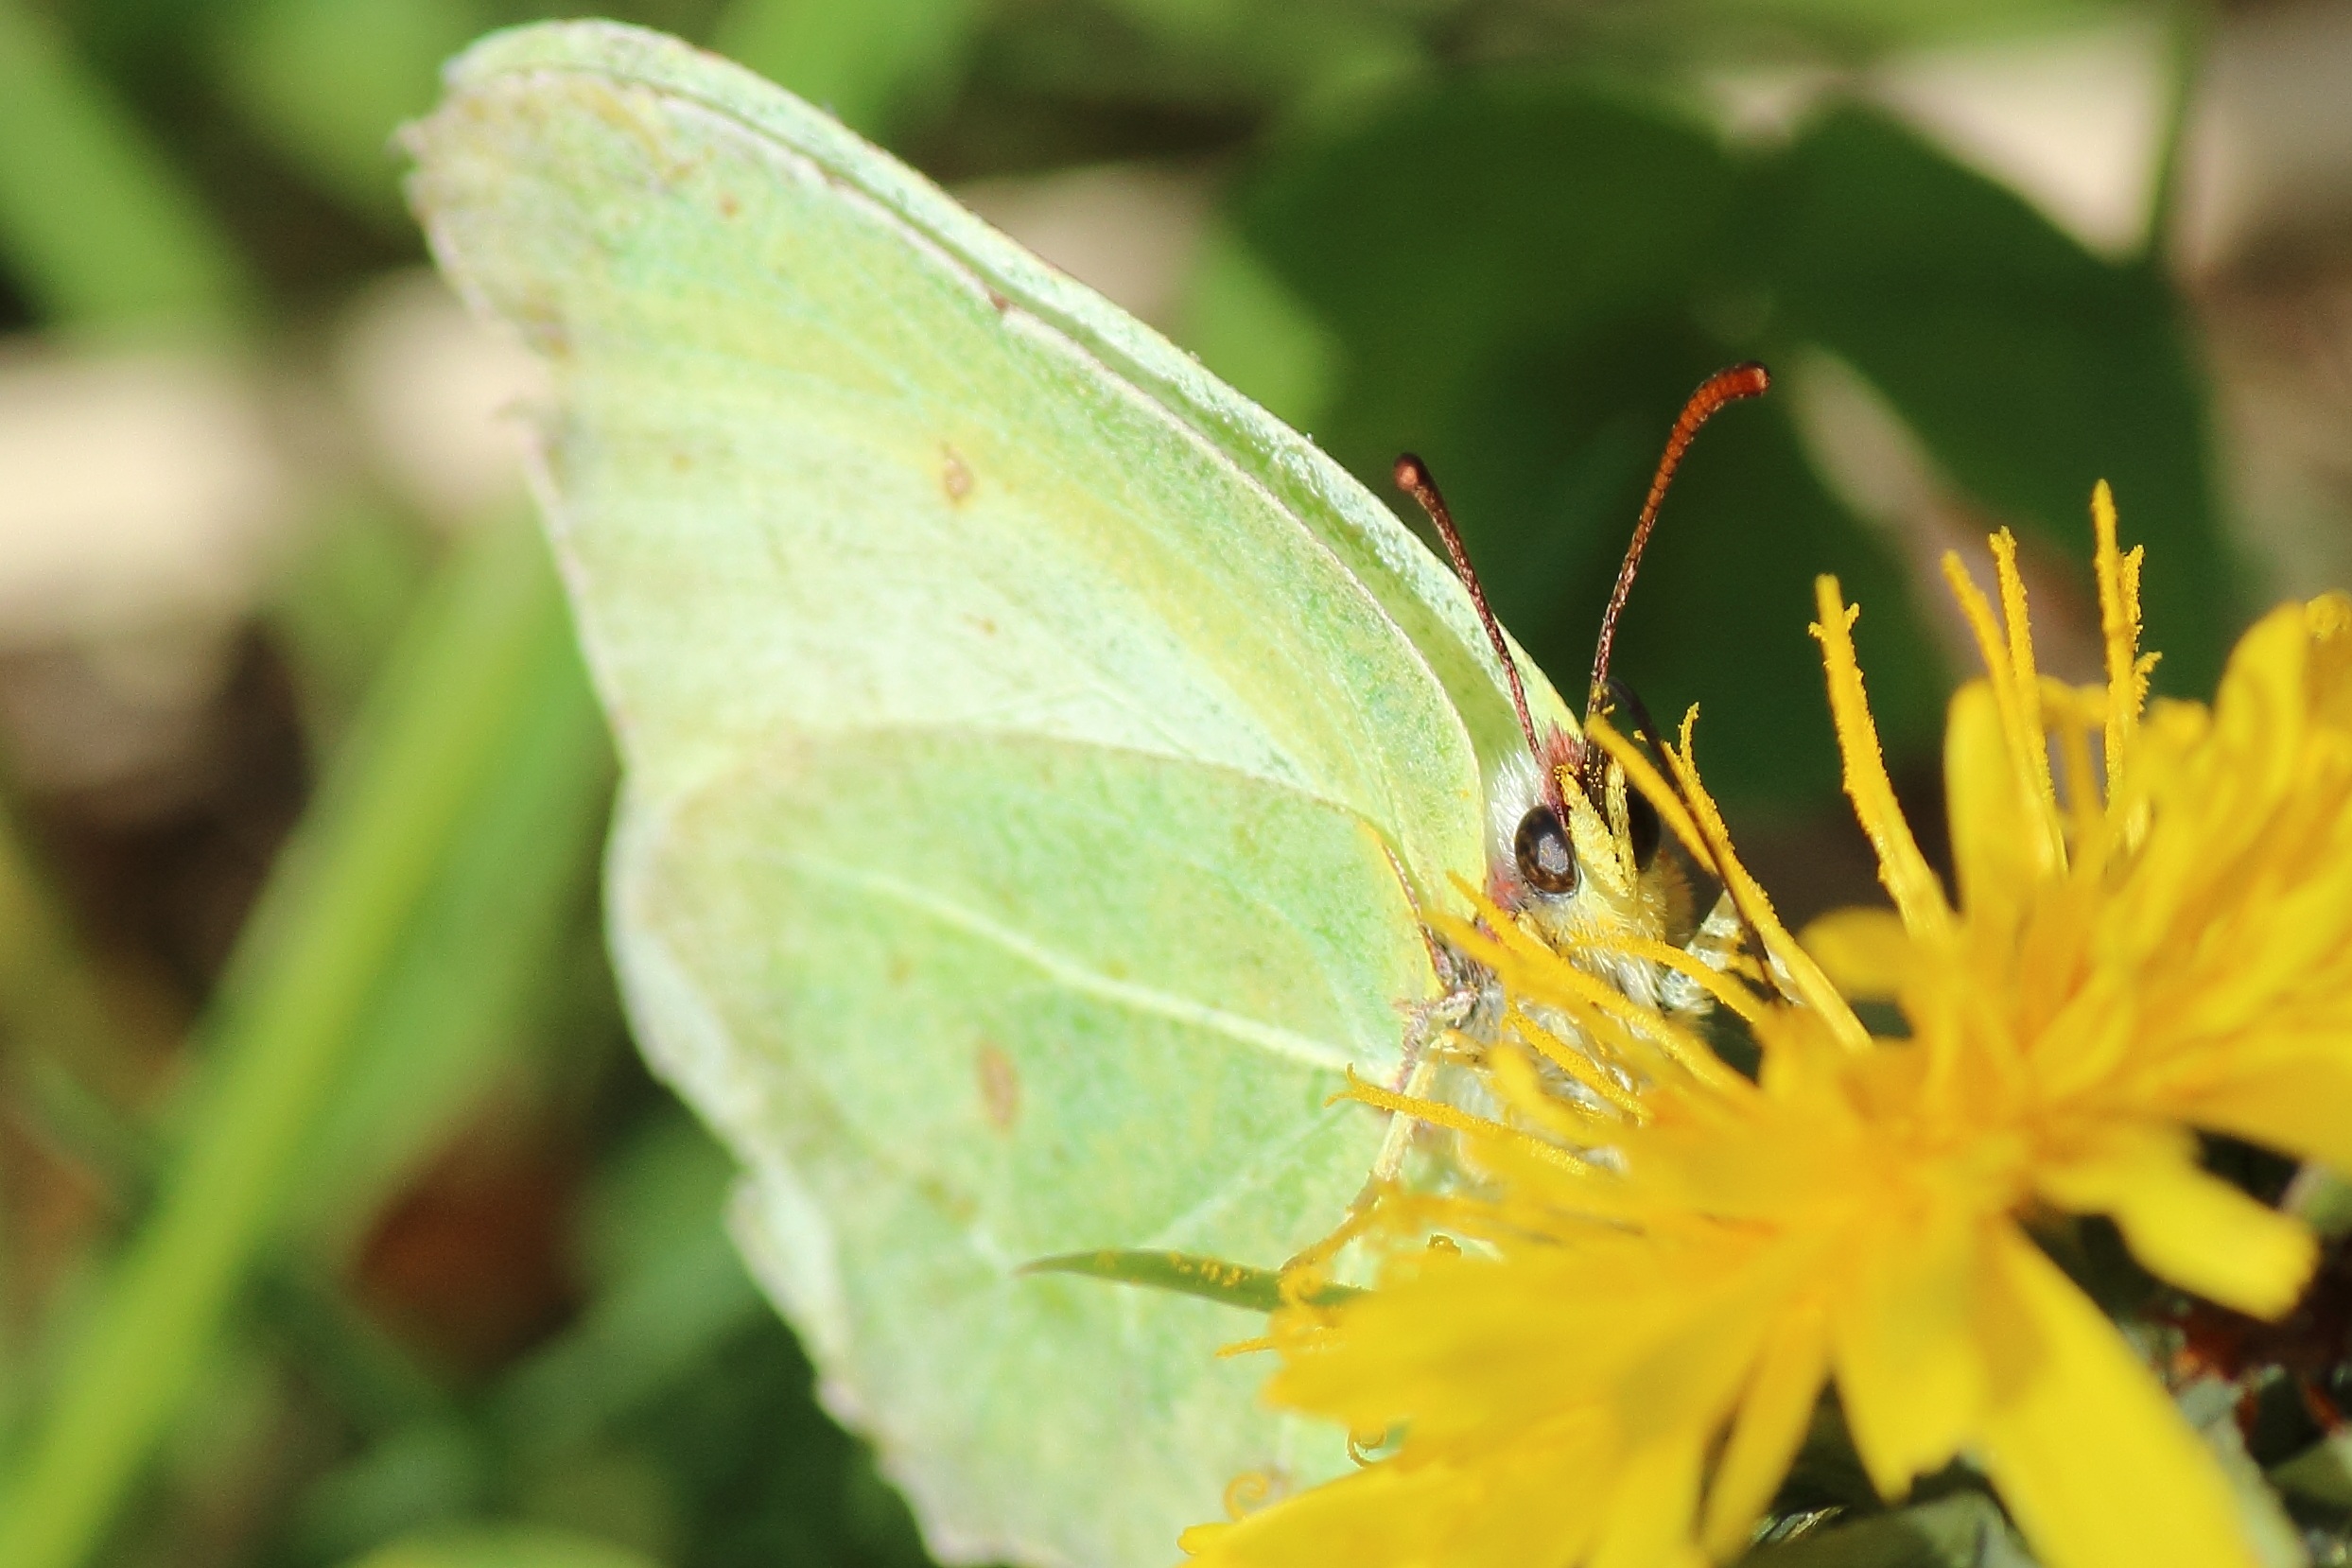
nature, blossom, photography, dandelion, leaf, flower, bloom, wildlife, spring, green, insect, macro, botany, butterfly, yellow, close, flora, fauna, invertebrate, wildflower, close up, eye, nectar, pieridae, macro photography, arthropod, pollinator, moths and butterflies, lycaenid, colias, roadside meadow